Saadiyat Island

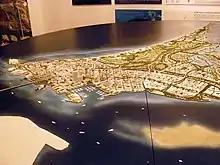
Scale model of Saadiyat Island development.

The project is being developed by the Abu Dhabi Tourism Authority-held Tourism Development & Investment Company (TDIC). The company plans to dispose of development to private investors that will work on their sites in accordance with the master plan as well as other ground rules. The plan for Saadiyat island was done by EDAW and continued under AECOM.